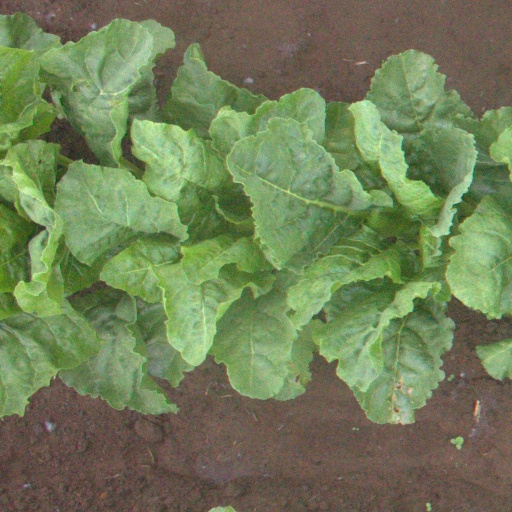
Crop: sugar beet